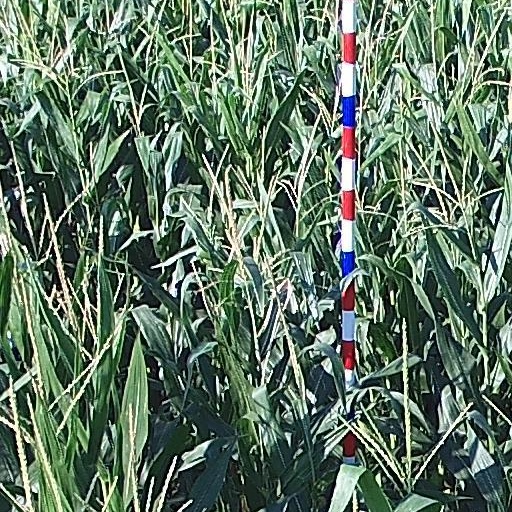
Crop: maize; corn